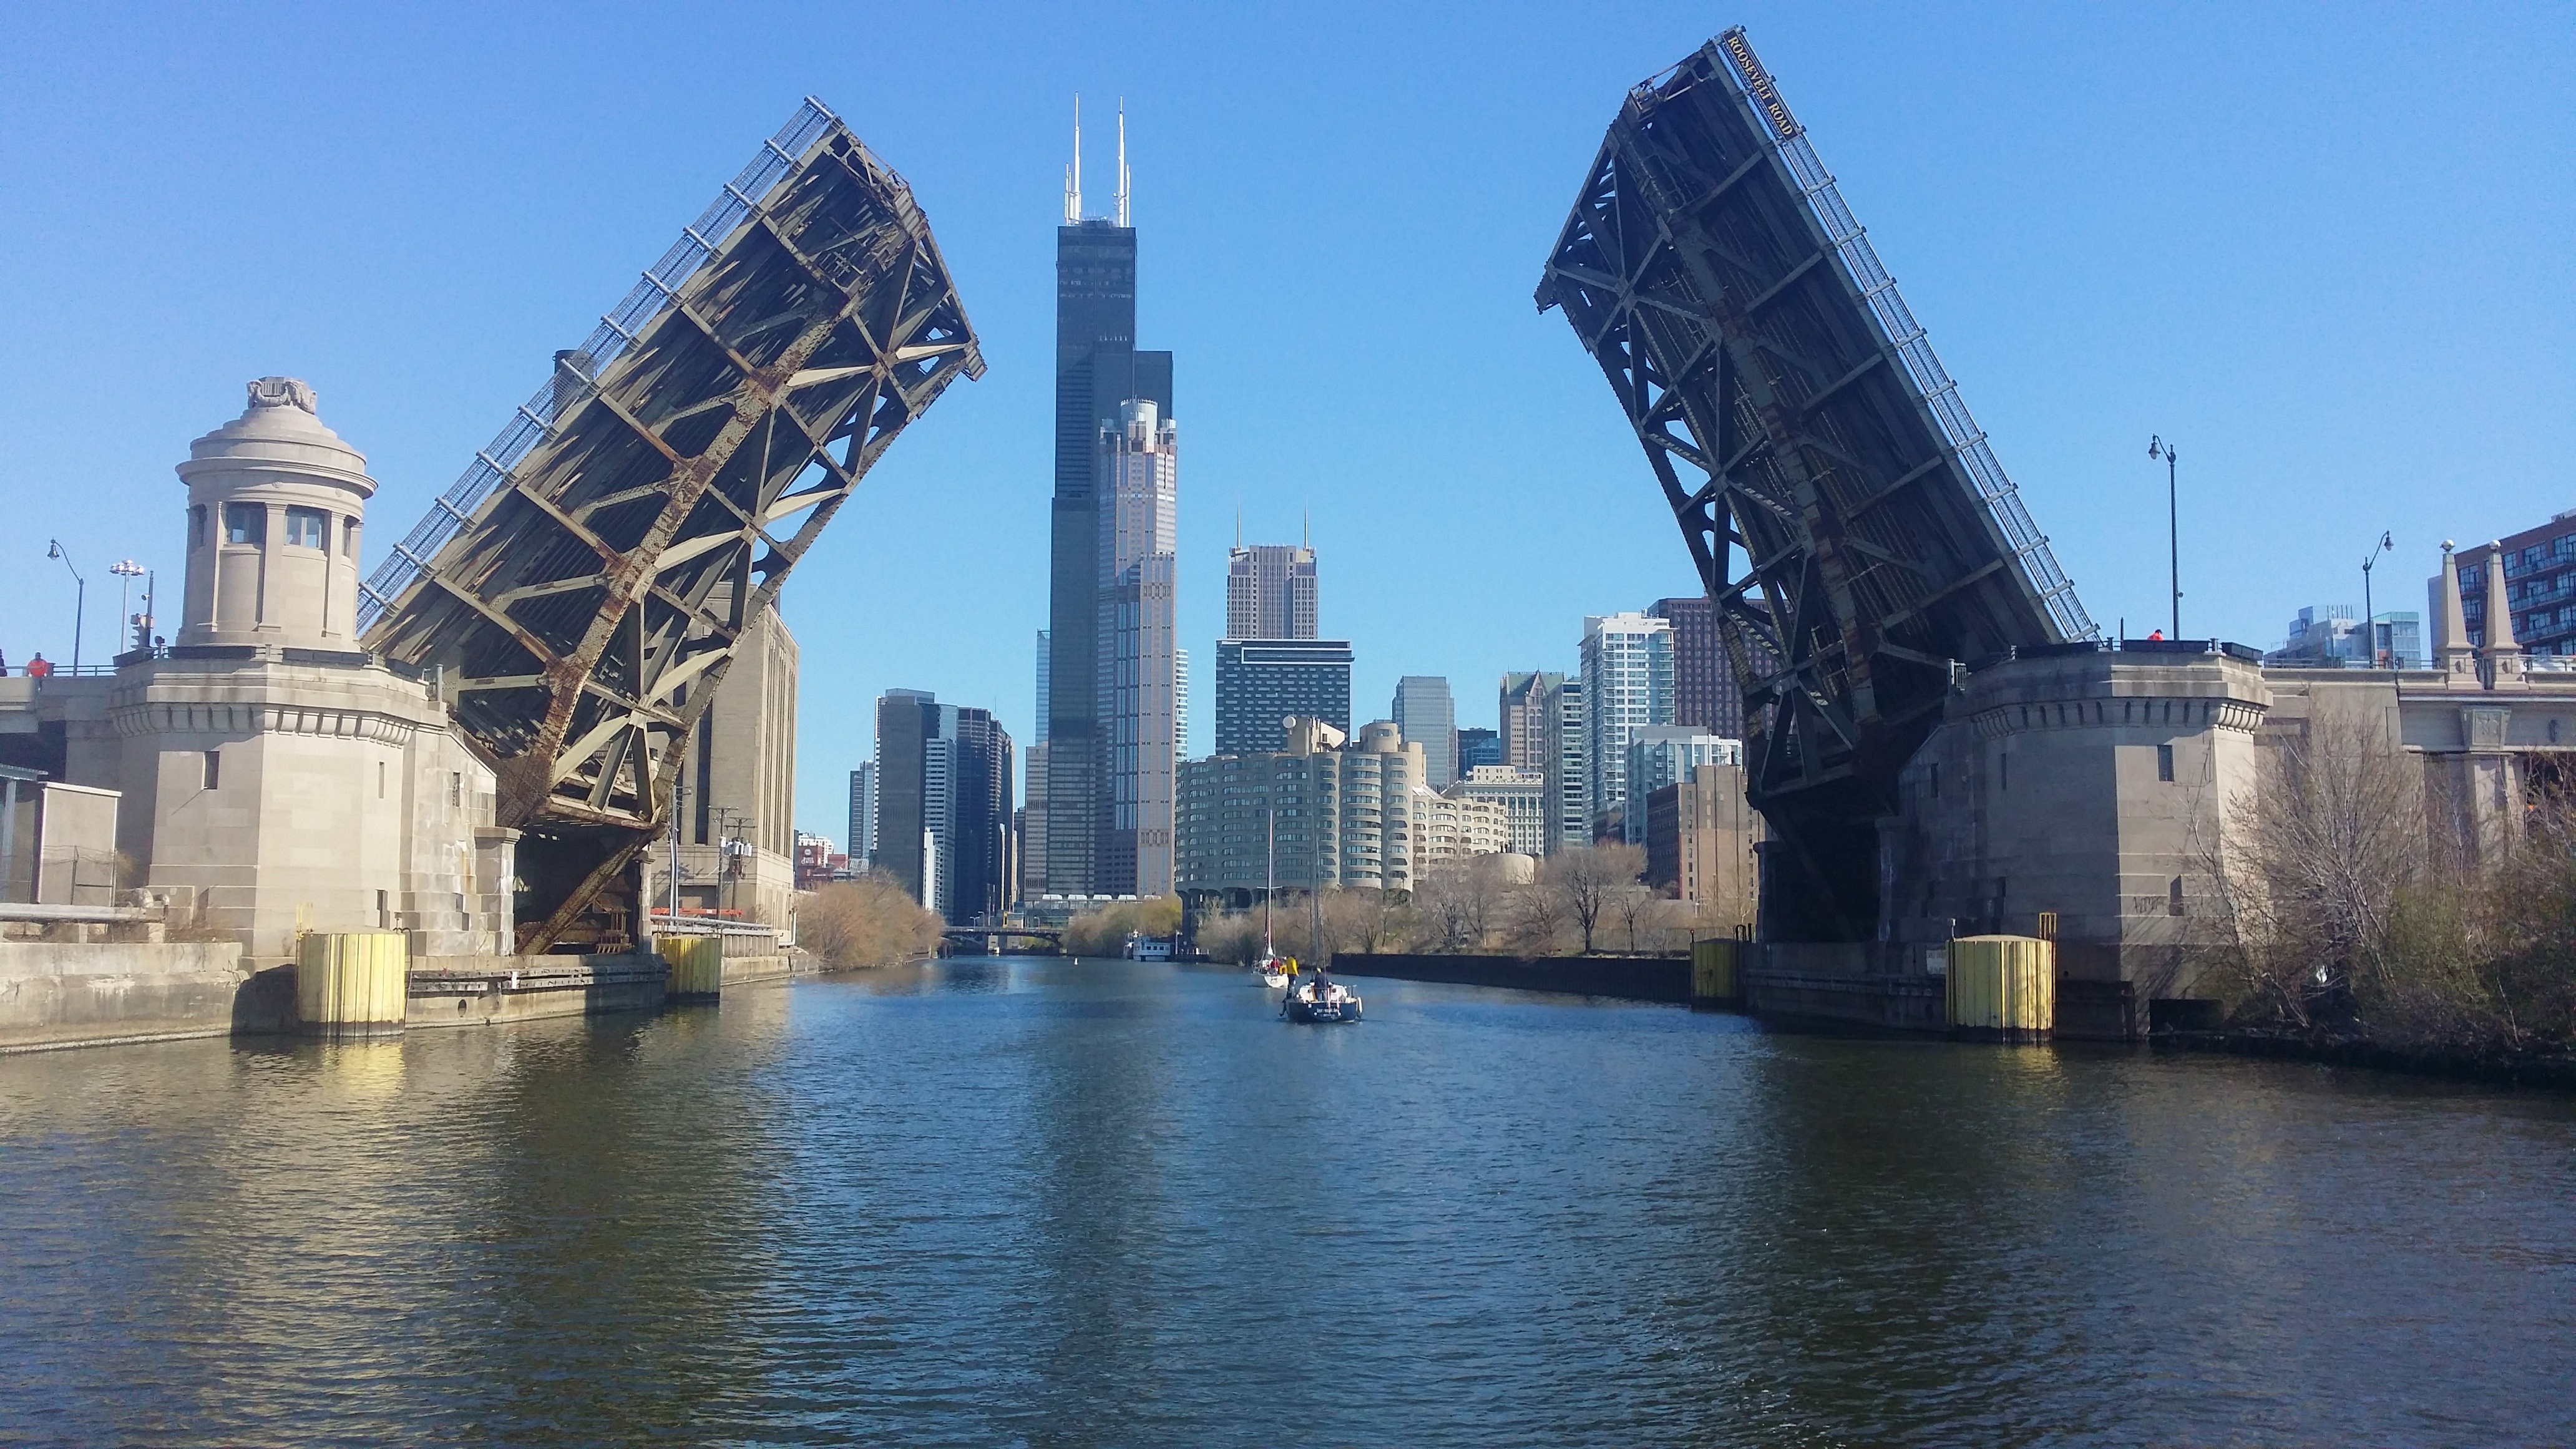
water, architecture, boat, bridge, skyline, city, skyscraper, river, cityscape, landmark, chicago, tourism, modern, waterway, passage, big, tours, tall buildings, open bridge